March 2-4-0

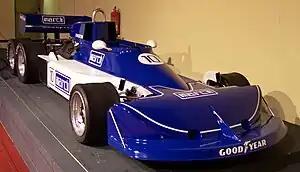
March 2-4-0

The March 2-4-0 was an experimental six-wheeled Formula One racing car built by the March Engineering company of Bicester, UK. It was constructed in late 1976 and tested in early 1977.